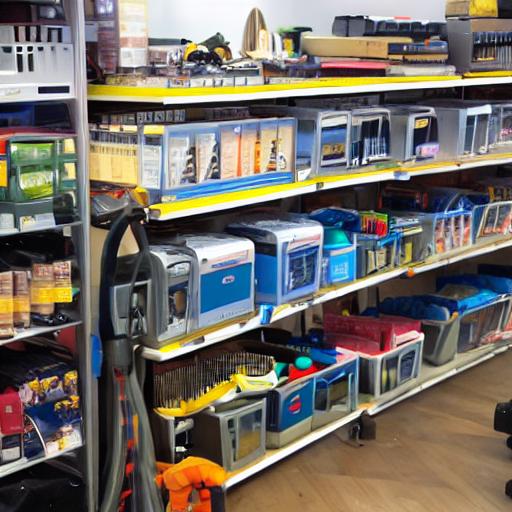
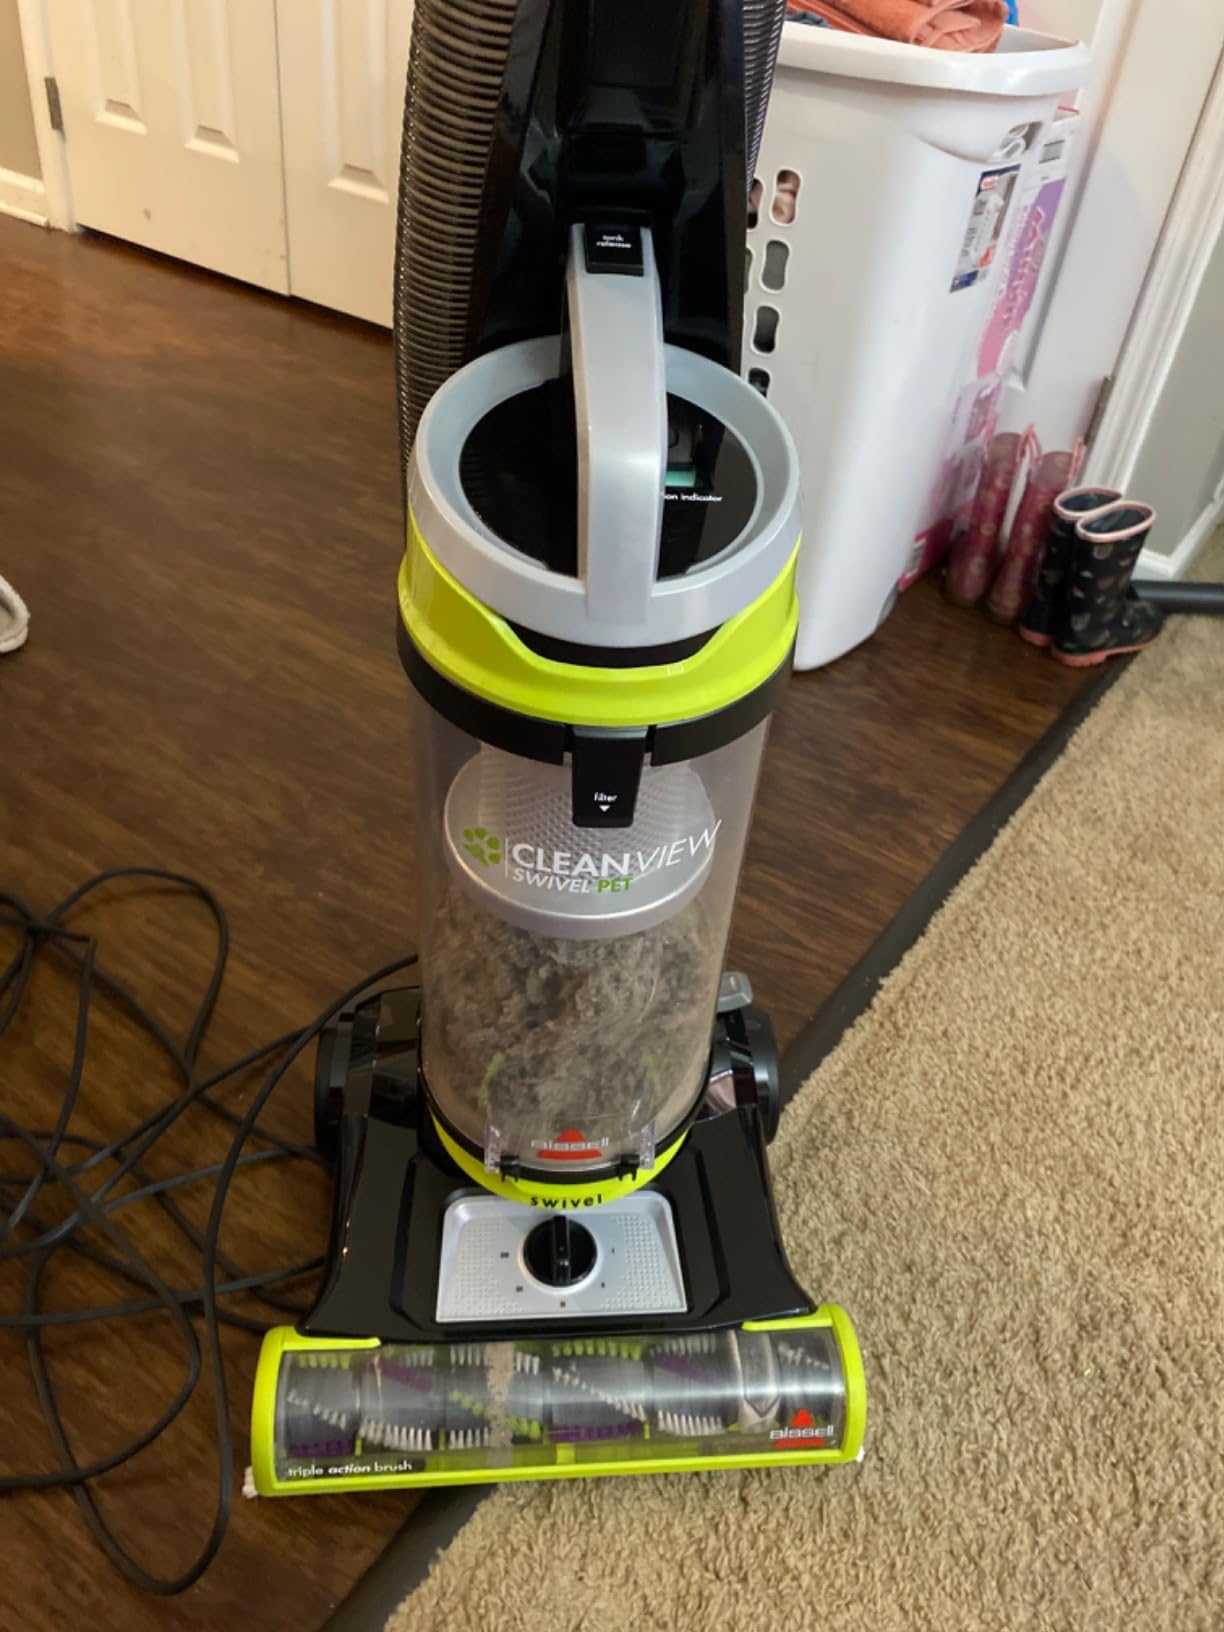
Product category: items_vacuum
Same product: no